Direct factor Xa inhibitors

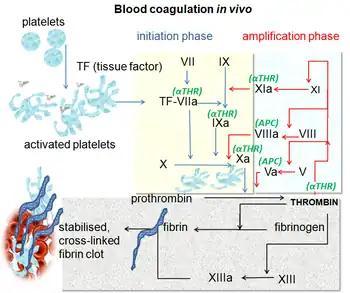
Coagulation in vivo, shows final common pathway and where factor Xa acts

Direct factor Xa inhibitors block the enzyme called factor Xa, preventing the conversion of prothrombin to thrombin in the final common pathway of clot formation in veins and the heart.